Johannes Steinhoff

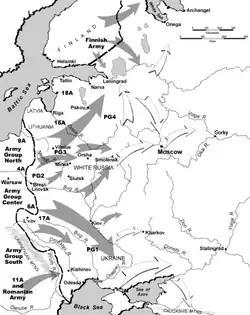
A map of Eastern Europe depicting the movement of military units and formations.

In preparation of Operation Barbarossa, the German invasion of the Soviet Union, II. "Gruppe" of JG 52, without a period of replenishment in Germany, was ordered to airfields close to the German-Soviet demarcation line. While the "Gruppenstab" (group headquarters unit) and 4. "Staffel" were based at Suwałki in northeastern Poland, 5. and 6. "Staffel" were transferred to a forward airfield at Sobolewo. For the invasion, II. "Gruppe" of JG 52 was subordinated to the "Geschwaderstab" (headquarters unit) of "Jagdgeschwader" 27 (JG 27—27th Fighter Wing). The "Geschwader" was part of the VIII. "Fliegerkorps" commanded by "Generaloberst" Wolfram Freiherr von Richthofen which supported the northern wing of Army Group Centre.